Siddheshwar

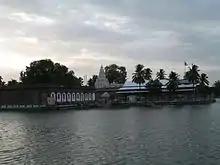
Shri.Siddheshwar Temple (Lake view)

Shivayogi Siddharama consecrated 68 lingas by the holy hands of Jagadguru Kapilasiddha Panditardhya, within the Panch Crosh of Sonnalgie making Sonnalgie a "Kshetra" (holy place). Siddarama returned to Sonnalige and involved himself in public works. He dug lakes and built temples. He encouraged people to conduct mass weddings, and do other works, which would benefit mankind. Many people joined him in transforming Sonnalige. He returned to Sonnalige and entrusted his work to Havinahala Kallaiah. He constructed a cave in the middle of a lake. There he practiced Shiva yoga until he attained his Ikya state and entombed himself alive.